Ping Yeung

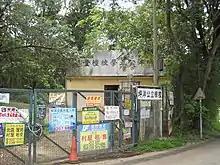
Ta Kwu Ling Ping Yeung Public School

Ping Yeung is a village in Ta Kwu Ling, North District, Hong Kong.